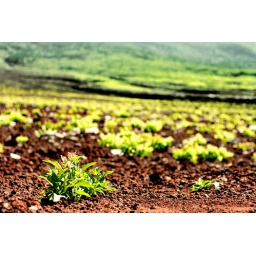
I have no idea what the real name of this flower is, but the side of the mountain was covered in them.